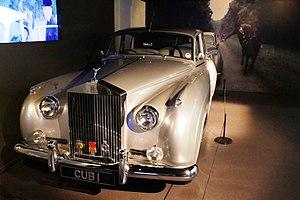
La Rolls-Royce Silver Cloud II du film ""Dangereusement vôtre"" National Film Museum, Londres - Exposition Bond in Motion (2017)"
James Bond [ d͡ʒeɪmz bɒnd], également connu par son matricule 007, est un personnage de fiction créé en 1953 par l'écrivain et ancien espion britannique Ian Fleming dans le roman Casino Royale.
La Rolls-Royce Silver Cloud, signifiant littéralement « Rolls-Royce Nuage d'argent », est le modèle le plus emblématique du constructeur britannique Rolls-Royce Limited après la Seconde Guerre mondiale. Cette gamme de voitures est construite du 15 avril 1955 jusqu'au 31 mars 1966. Elle remplace la Silver Dawn et est elle-même remplacée par la Silver Shadow, une autre icône de la marque.
Dangereusement vôtre est un film anglo-américain réalisé par John Glen et sorti en 1985. C'est le 14ᵉ opus de la série des films de James Bond produite EON Productions. Roger Moore y incarne James Bond pour la septième et dernière fois.